2024 West Coast Stock Car Motorsports Hall of Fame 150 (Irwindale)

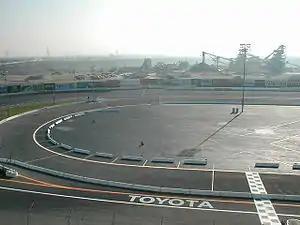
Irwindale Speedway, the circuit where the race was held.

The Irwindale Speedway & Event Center (a.k.a. "Irwindale Speedway", "Irwindale Dragstrip", or "The House of Drift") is a motorsports facility located in Irwindale, California, United States. It opened on March 27, 1999, under the official name Irwindale Speedway. Toyota purchased the naming rights to the facility in 2008, and from that time until 2011 it was also known as the Toyota Speedway at Irwindale.